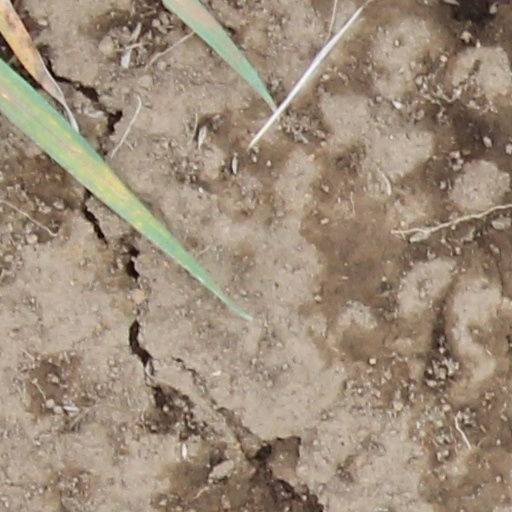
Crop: wheat